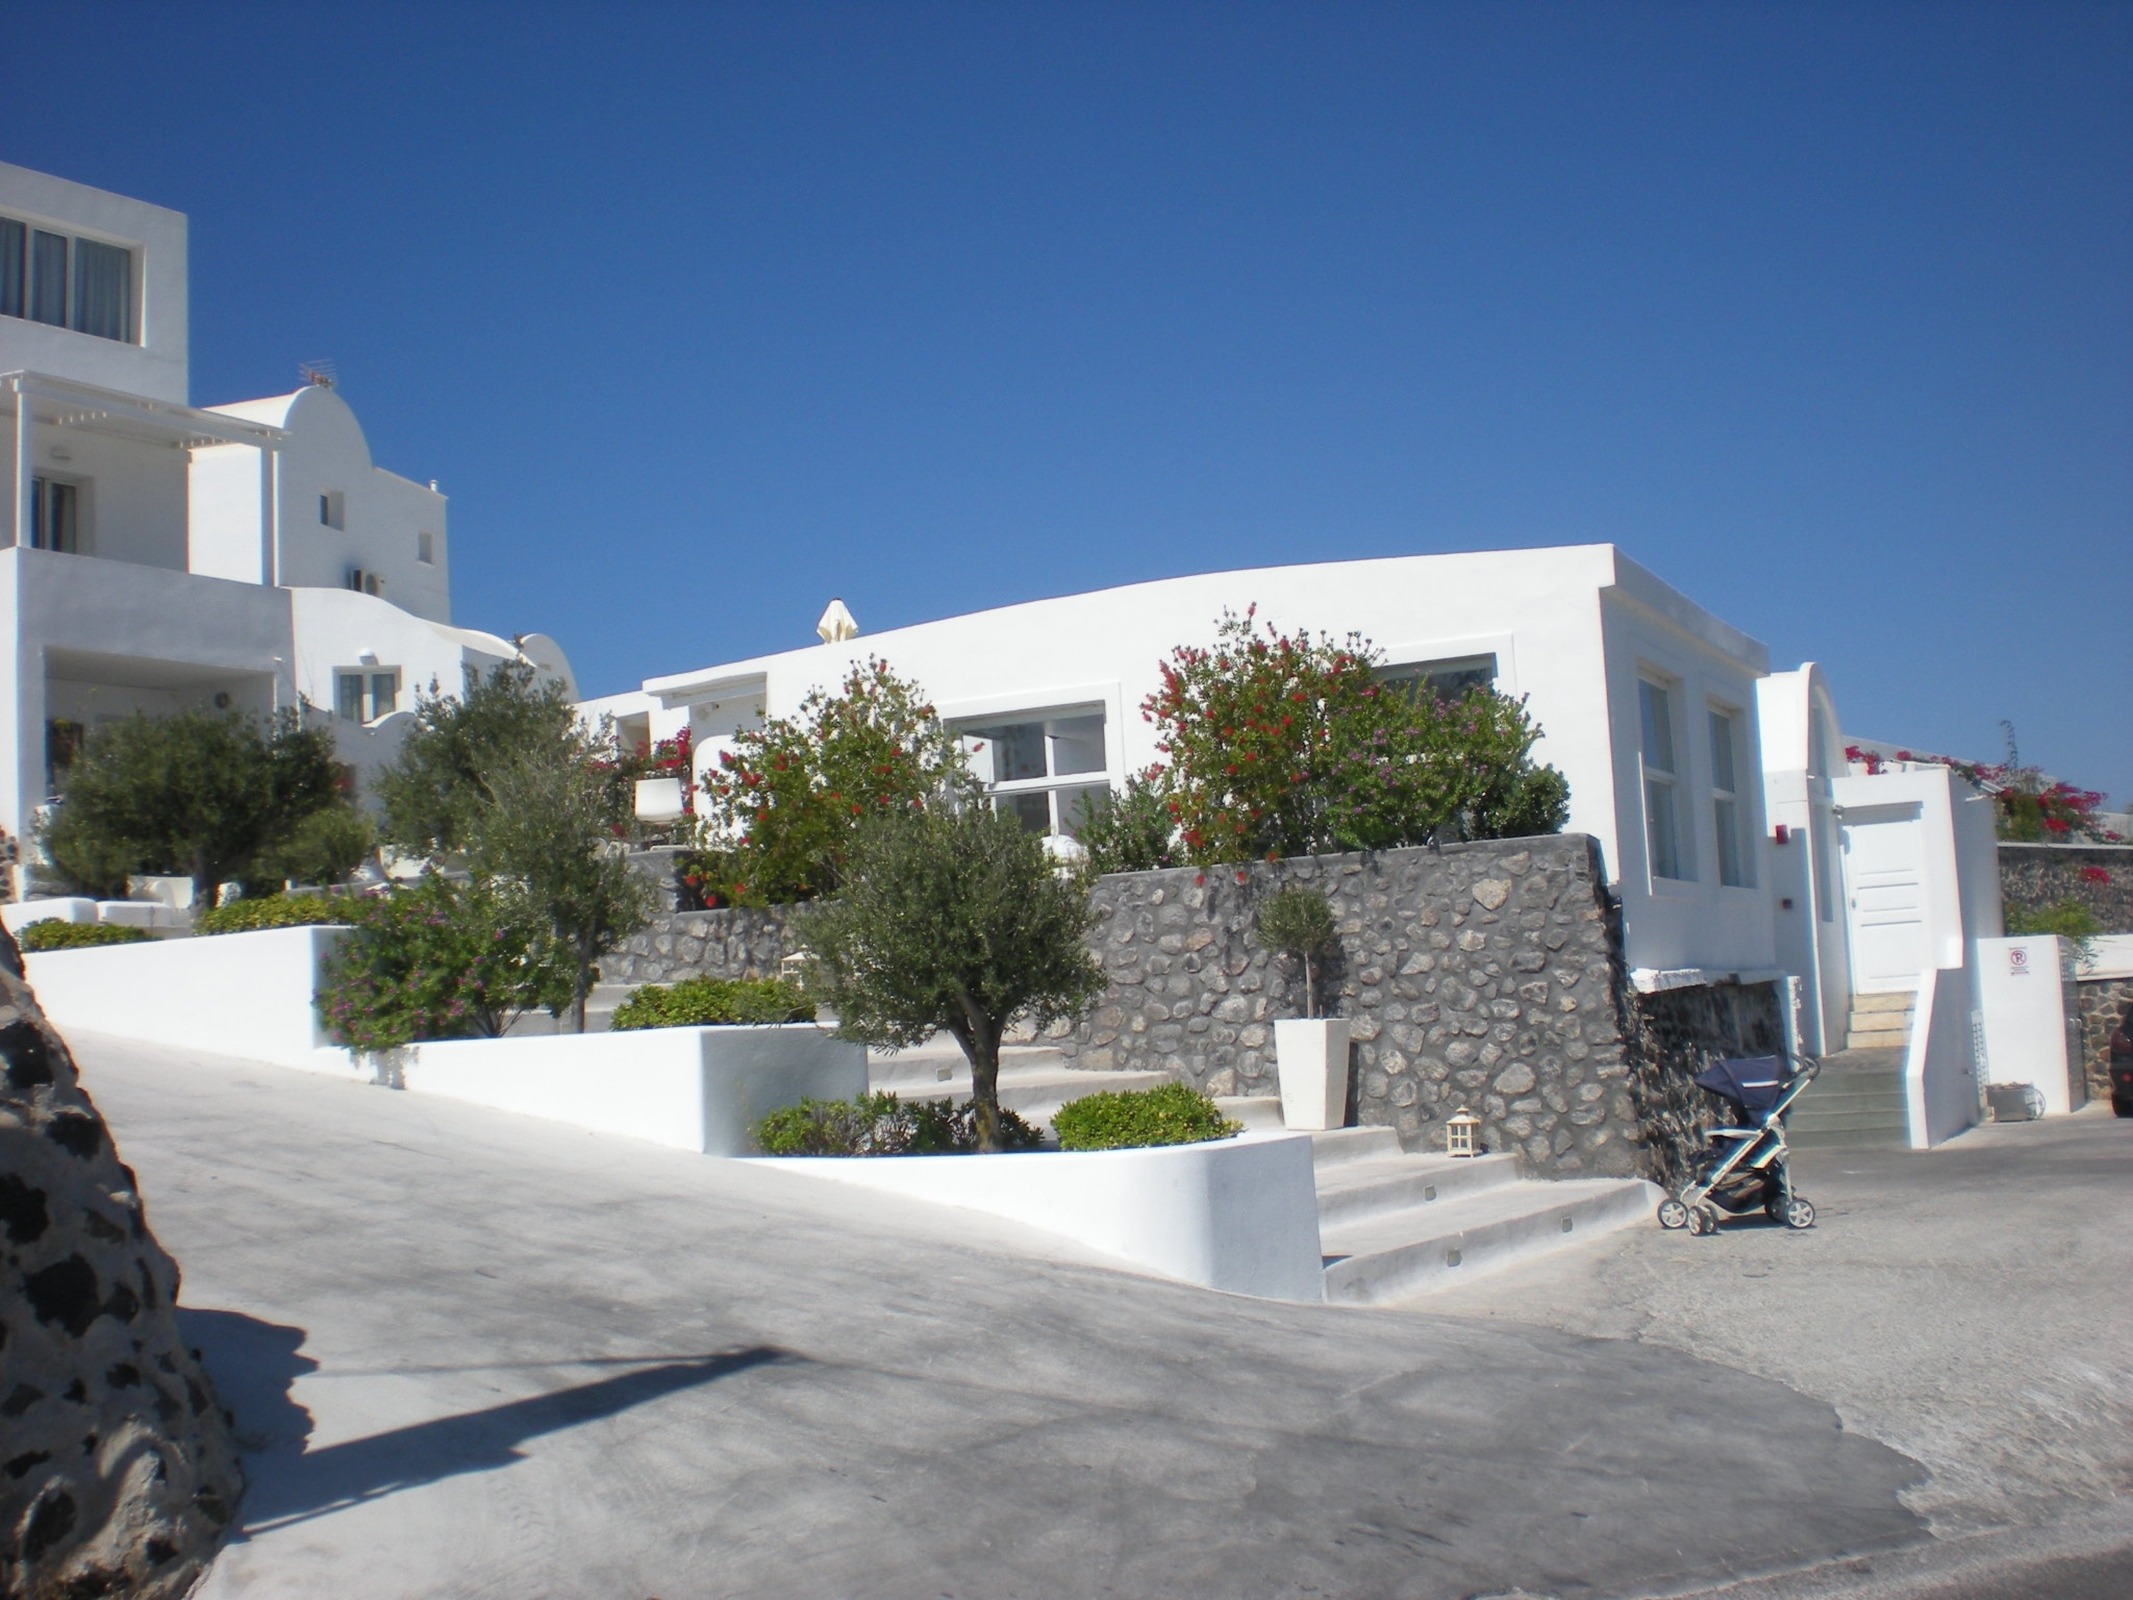
architecture, home, downtown, plaza, facade, santorini, marine, greece, town square, campus, tourist attraction, caldera, estate, neighbourhood, street view, greek island, dwelling house, residential area